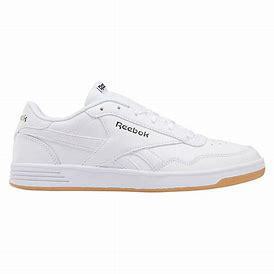
Brand: Reebok
Model: Royal Techque T